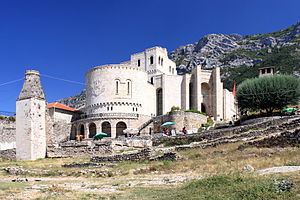
Krujë
Skanderbeg Museum
Krujë er en by i det nord-centrale Albanien, med et indbyggertal på ca. 19.400. Byen er hovedstad i et distrikt af samme navn. Krujë er hjemby for den albanske nationalhelt Gjergj Kastrioti Skanderbeg.